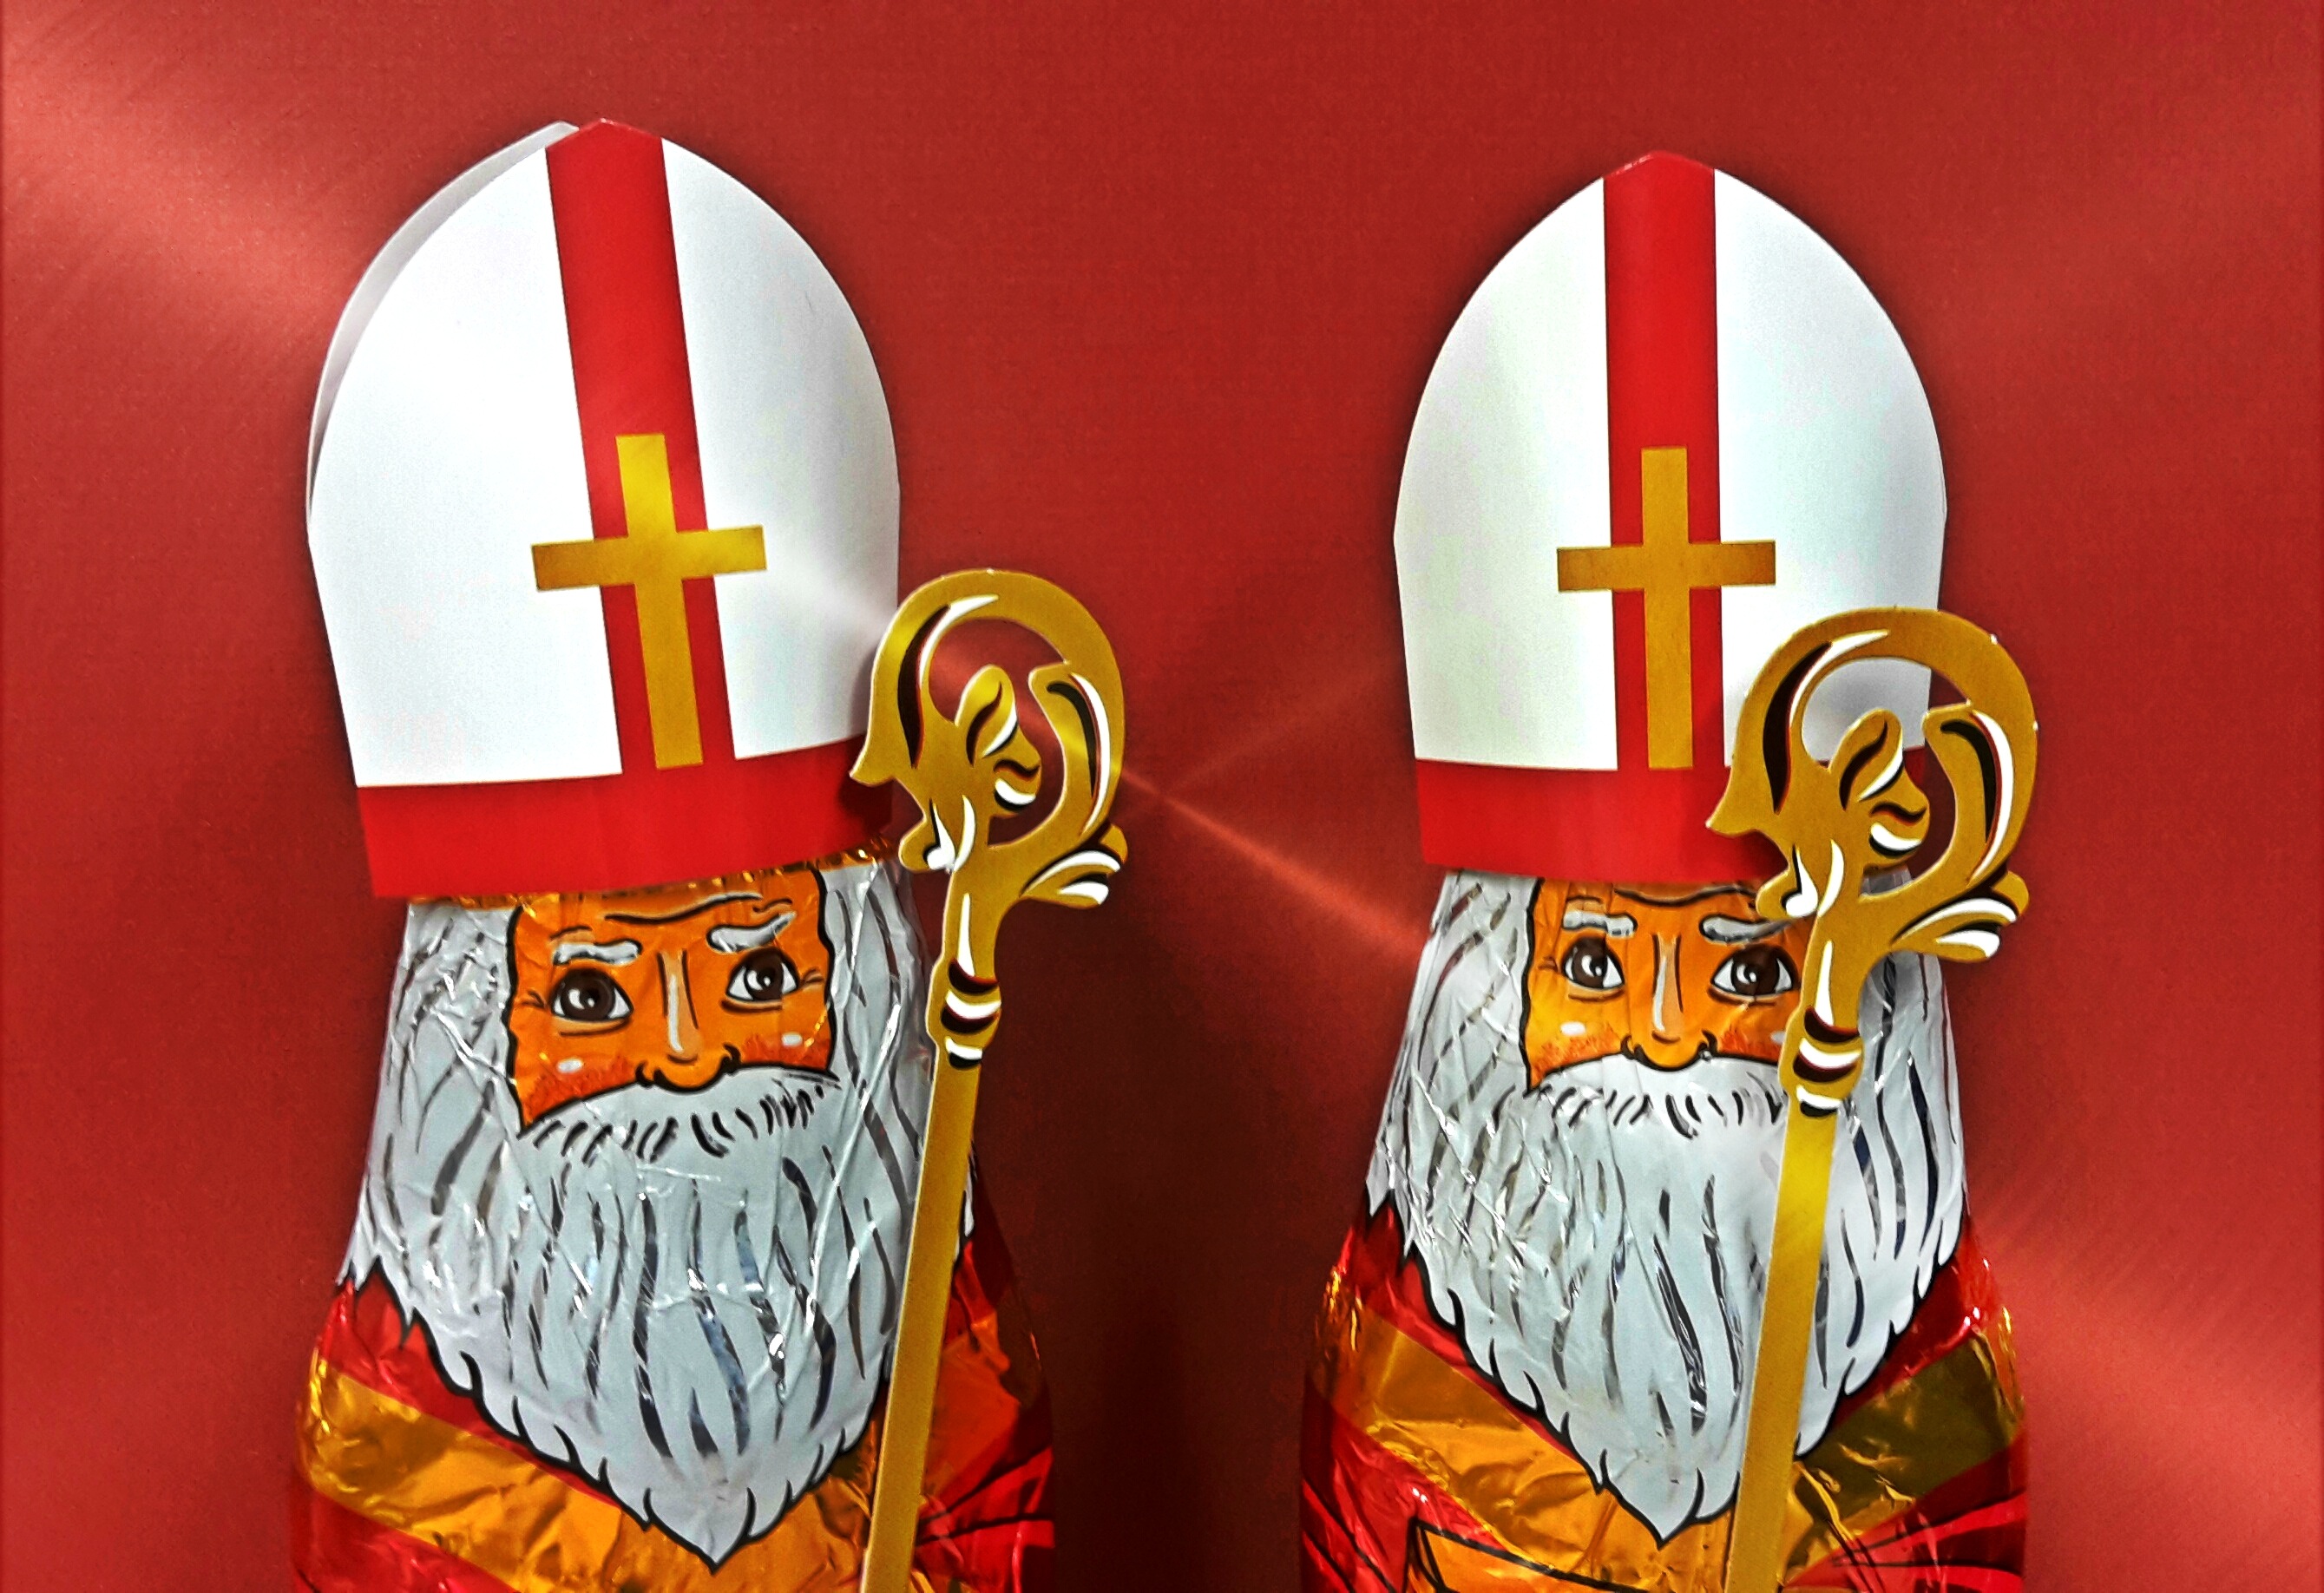
decoration, food, holiday, christmas, calories, advent, christmas decoration, christmas time, father christmas, figure, illustration, candy, packaging, packed, santa claus, christmas motif, nicholas, benefit from, chocolate santa claus